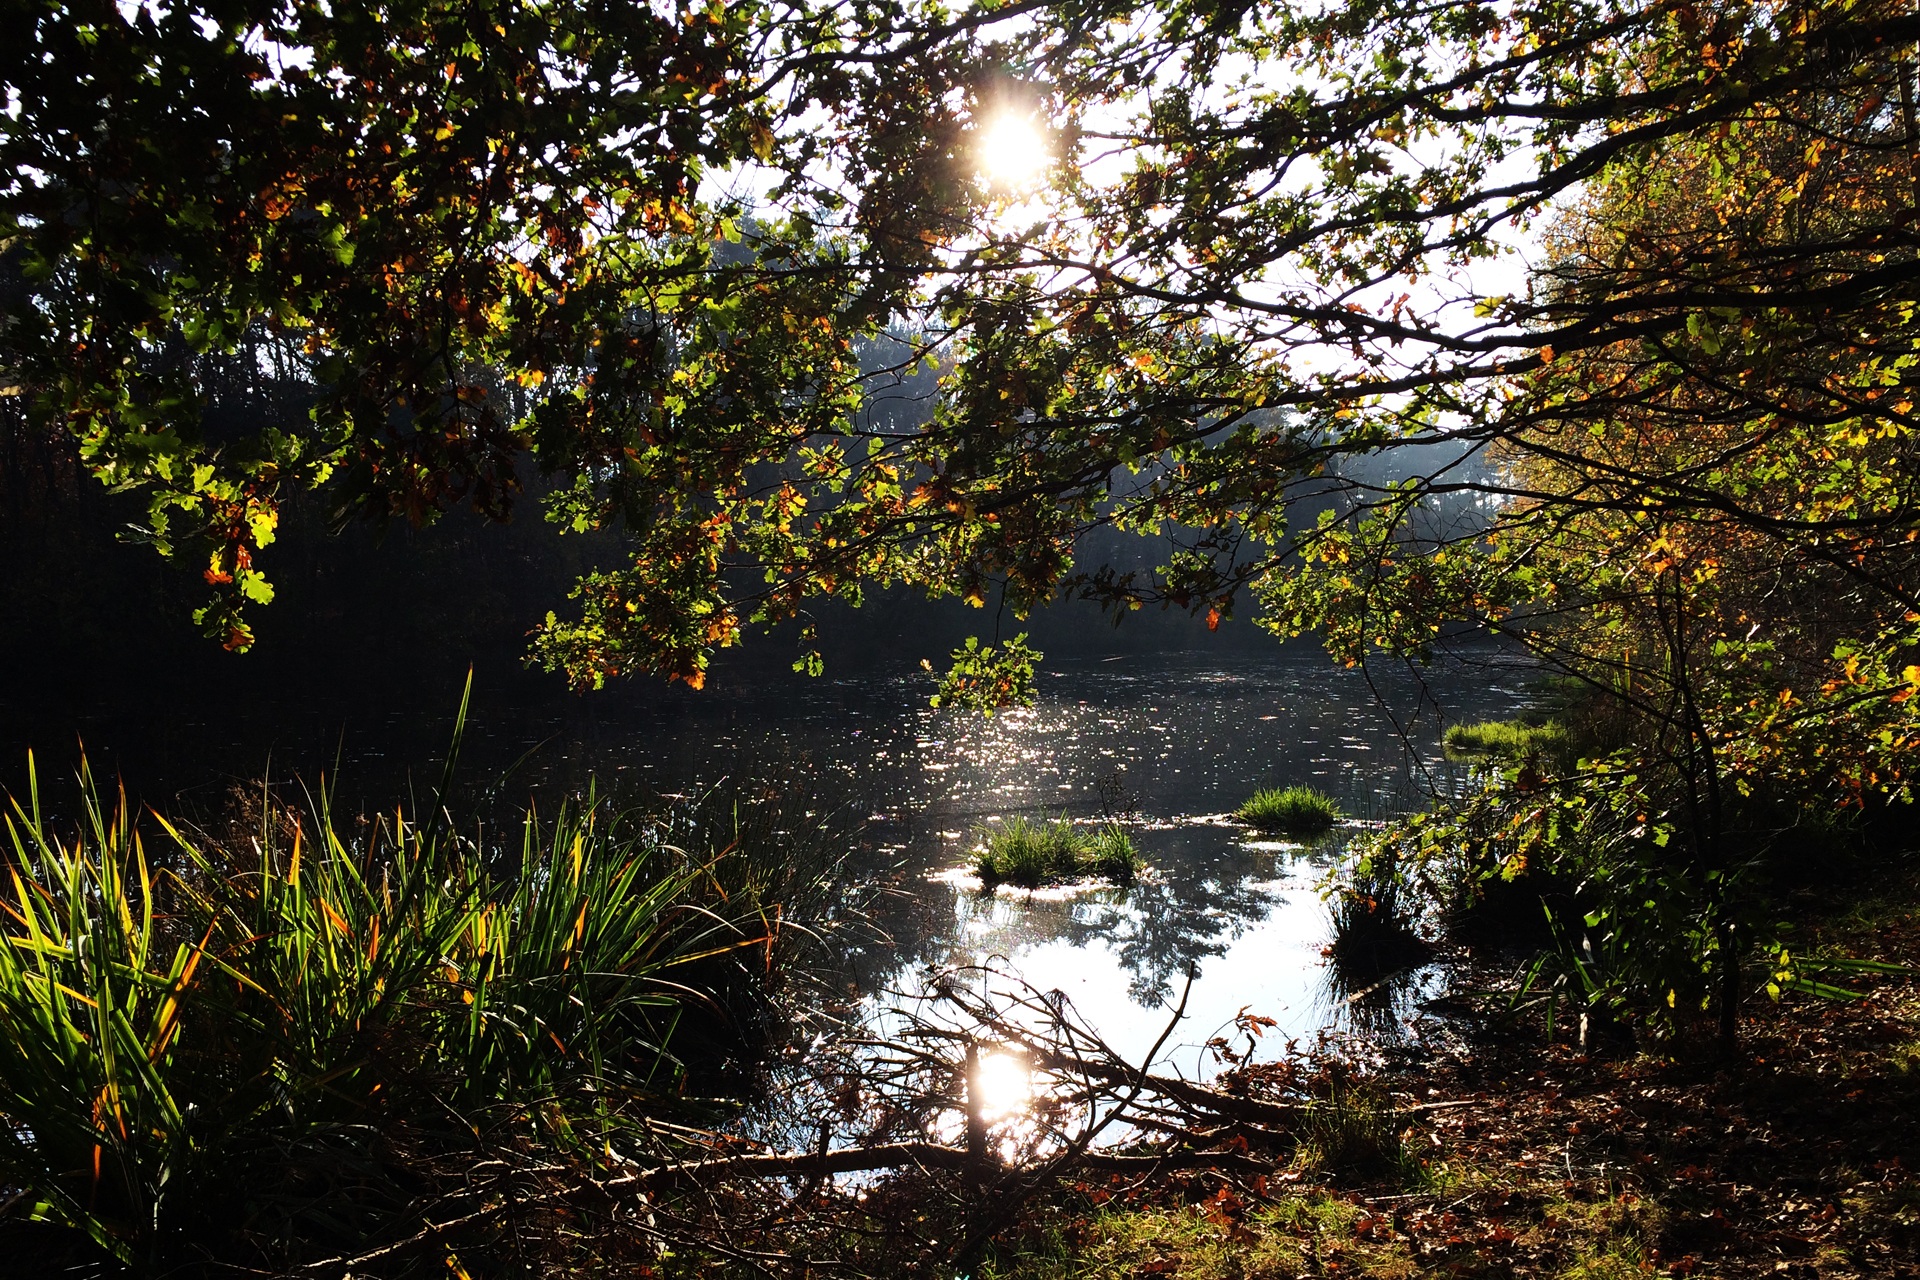
landscape, tree, water, nature, forest, branch, sunlight, morning, leaf, flower, river, walk, pond, stream, green, reflection, jungle, autumn, park, botany, garden, flora, season, trees, netherlands, branches, woodland, habitat, rural area, noord brabant, natural environment, woody plant, loon and drunen dunes